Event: Nepal Earthquake
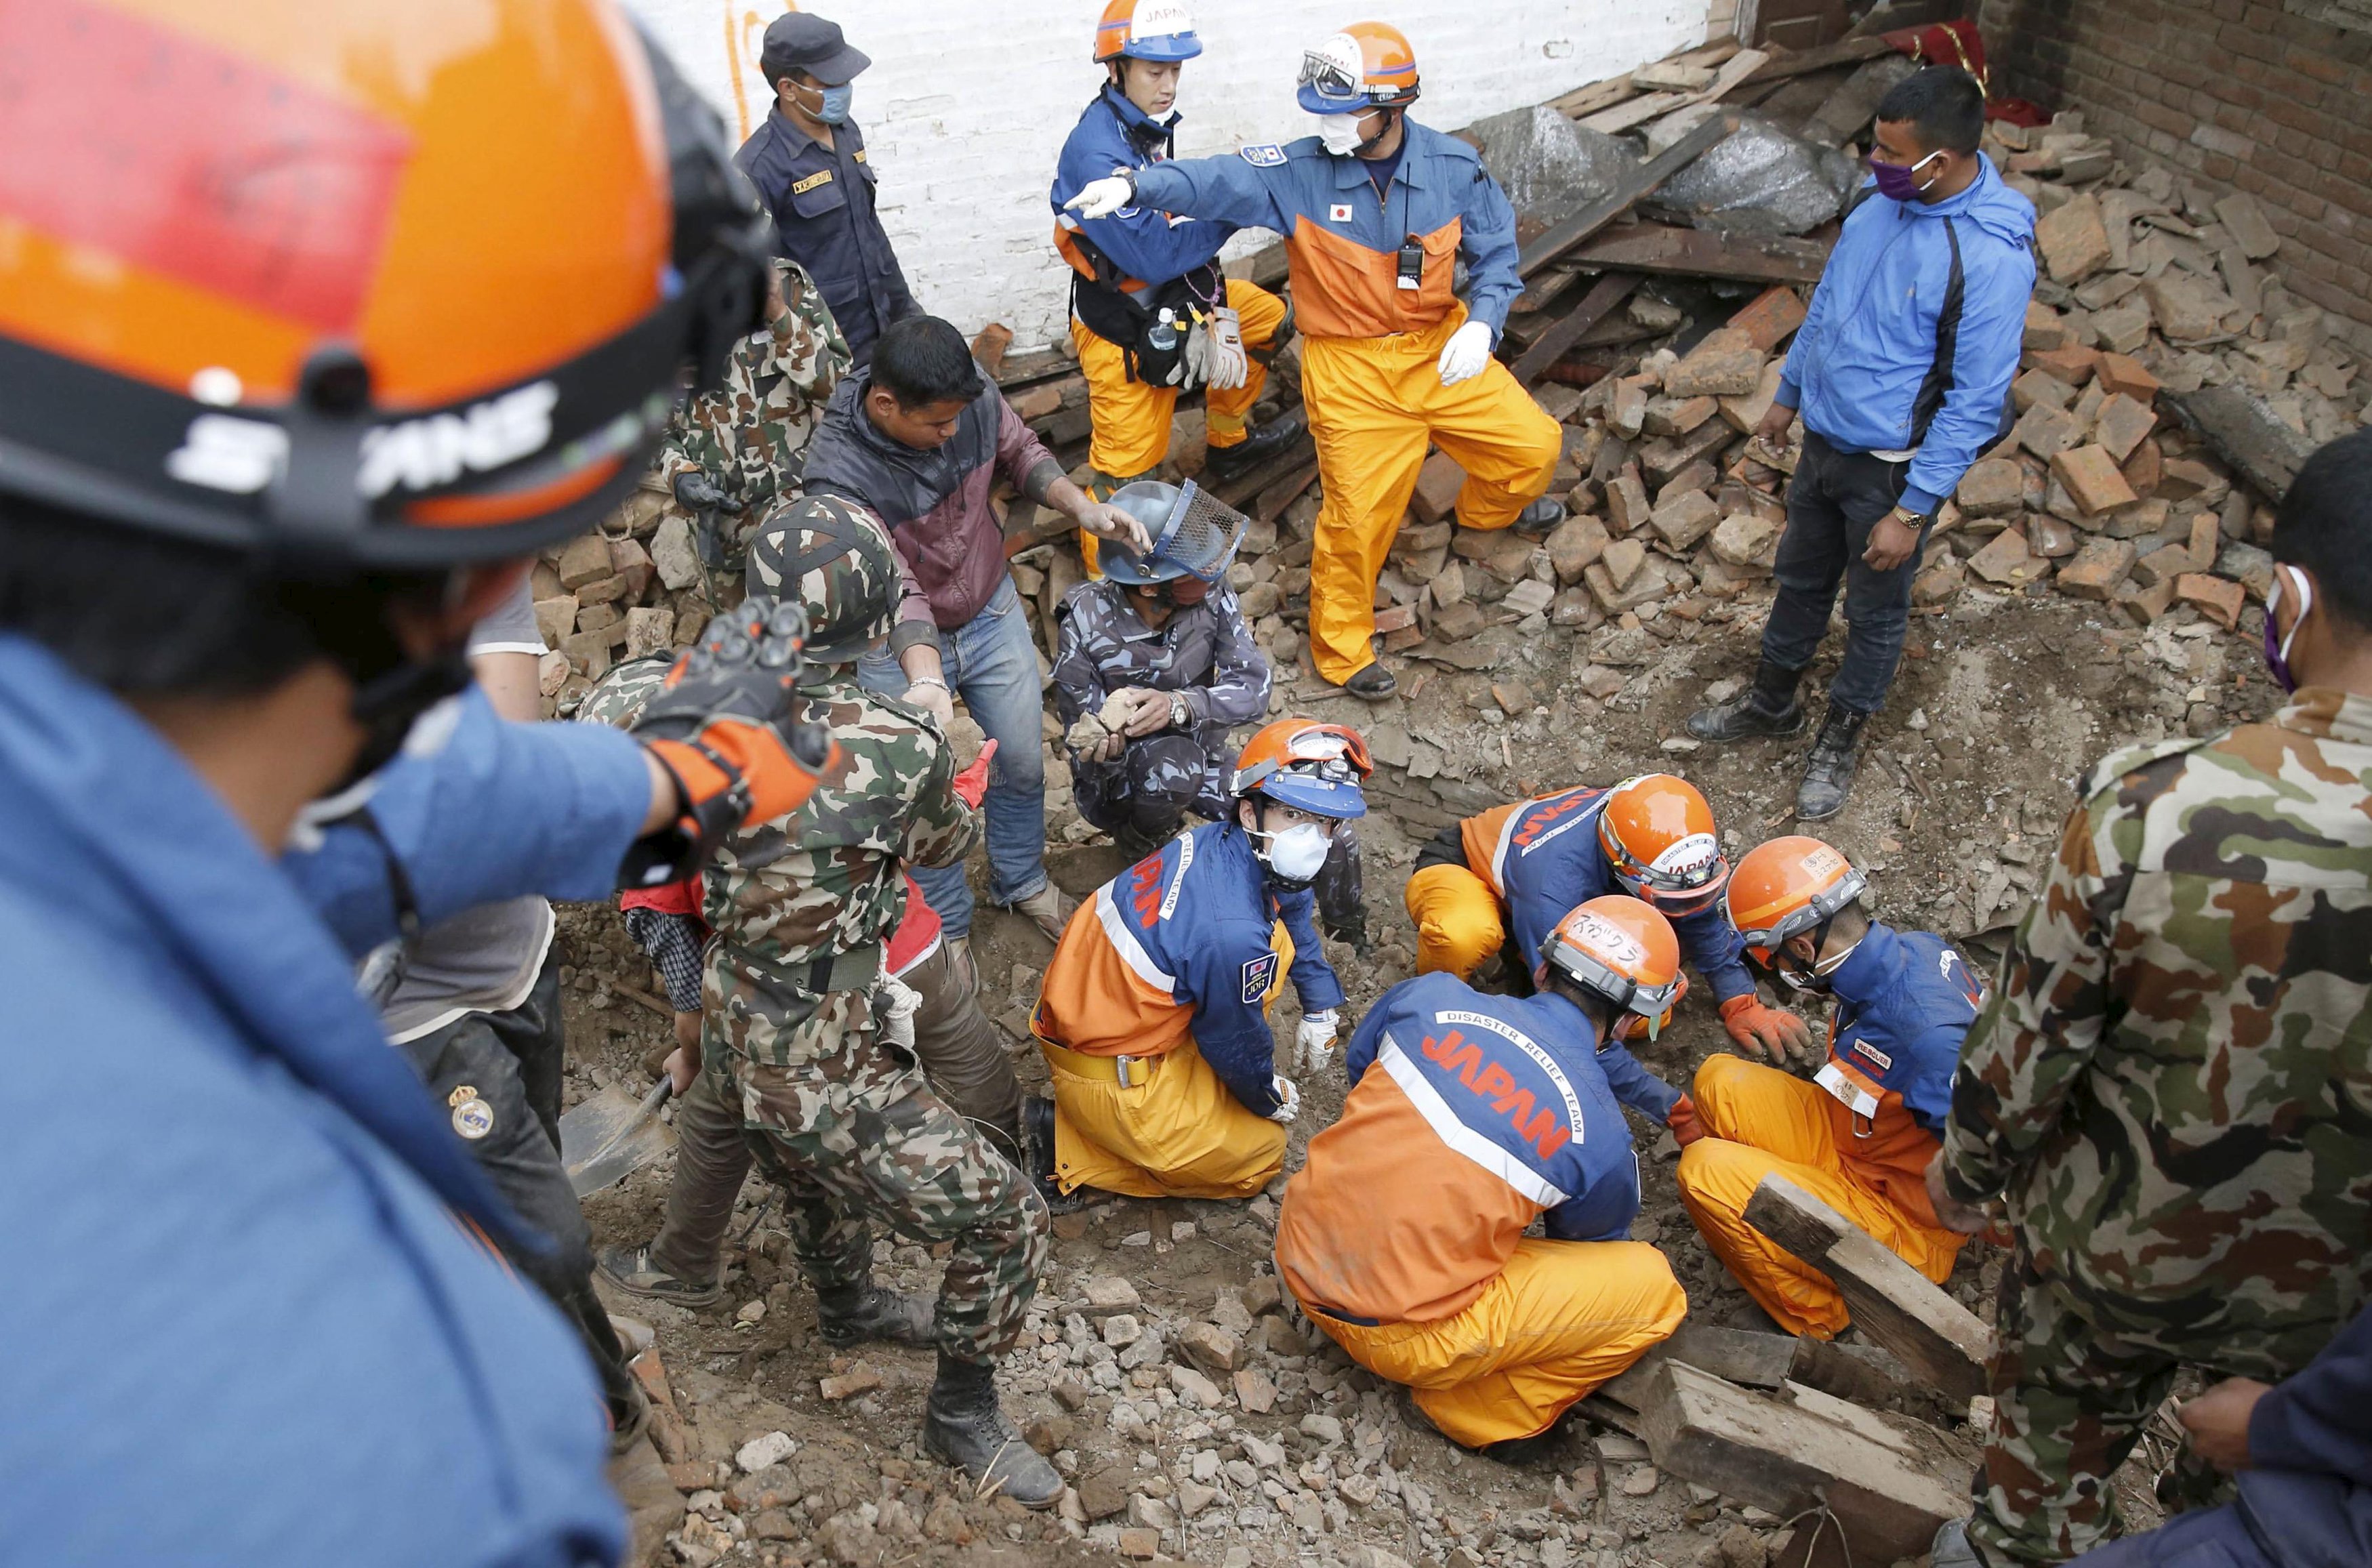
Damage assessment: damage